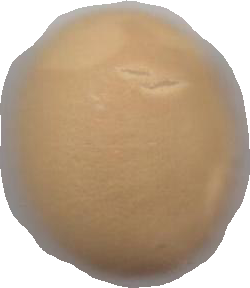
Variety: Dega